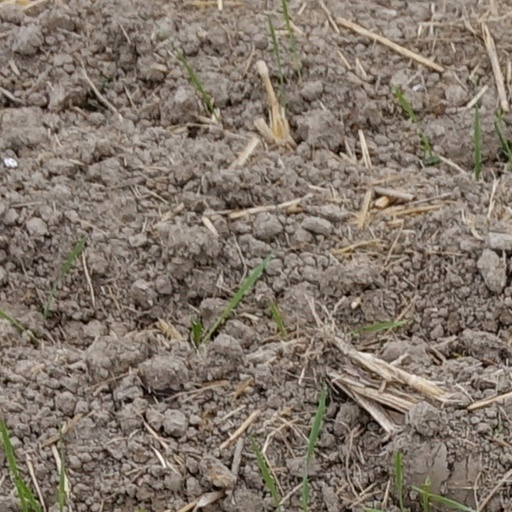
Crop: wheat